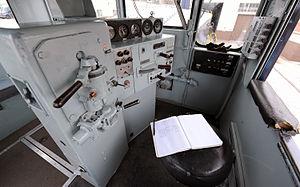
Cabine de la locomotive avec le registre du mécanicien
L’EMD SW8 est un locotracteur diesel produit par GM EMD entre septembre 1950 et février 1954. La force motrice vient d'un moteur diesel EMD 567B à 8 cylindres produisant 800 ch.